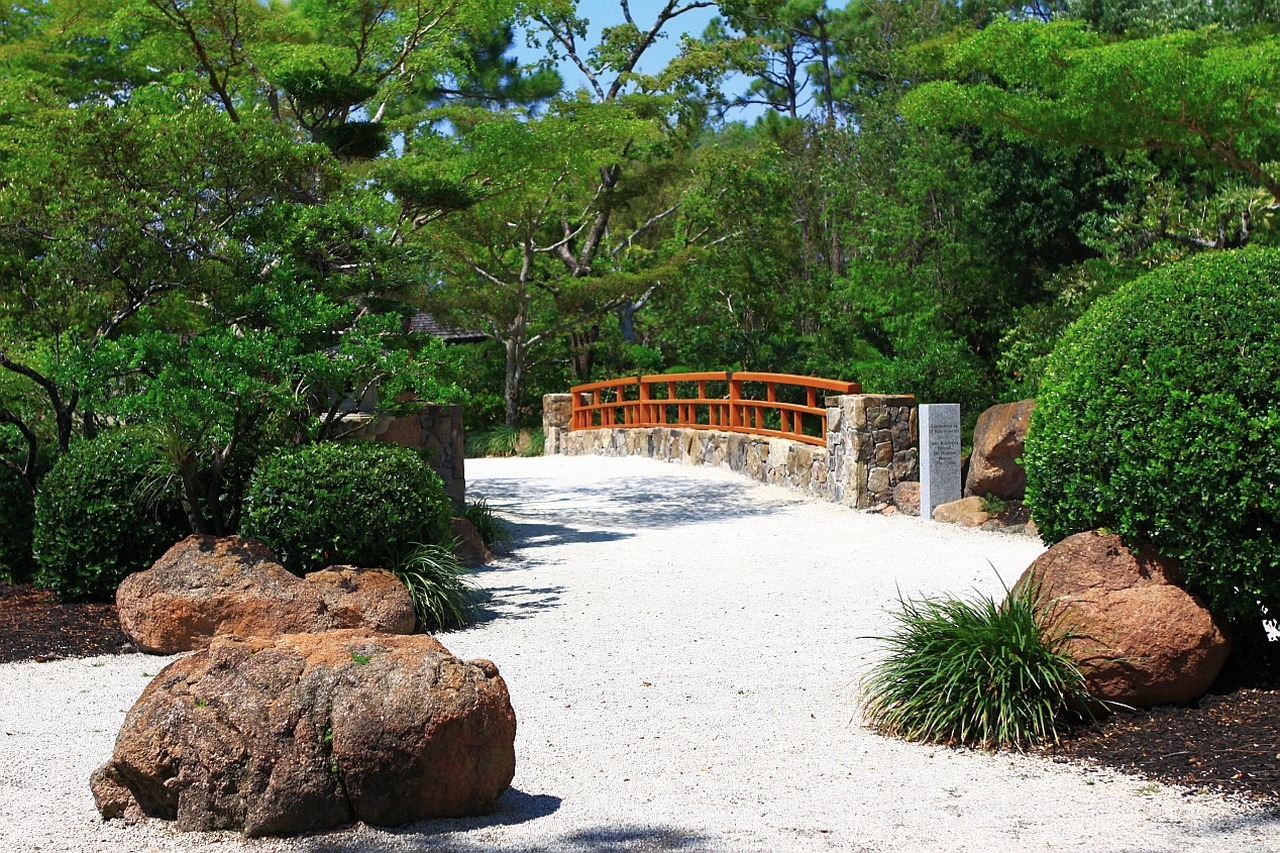
landscape, tree, nature, path, rock, bridge, lawn, home, walkway, swimming pool, backyard, botany, garden, landscaping, japanese, botanical garden, estate, yard, florida